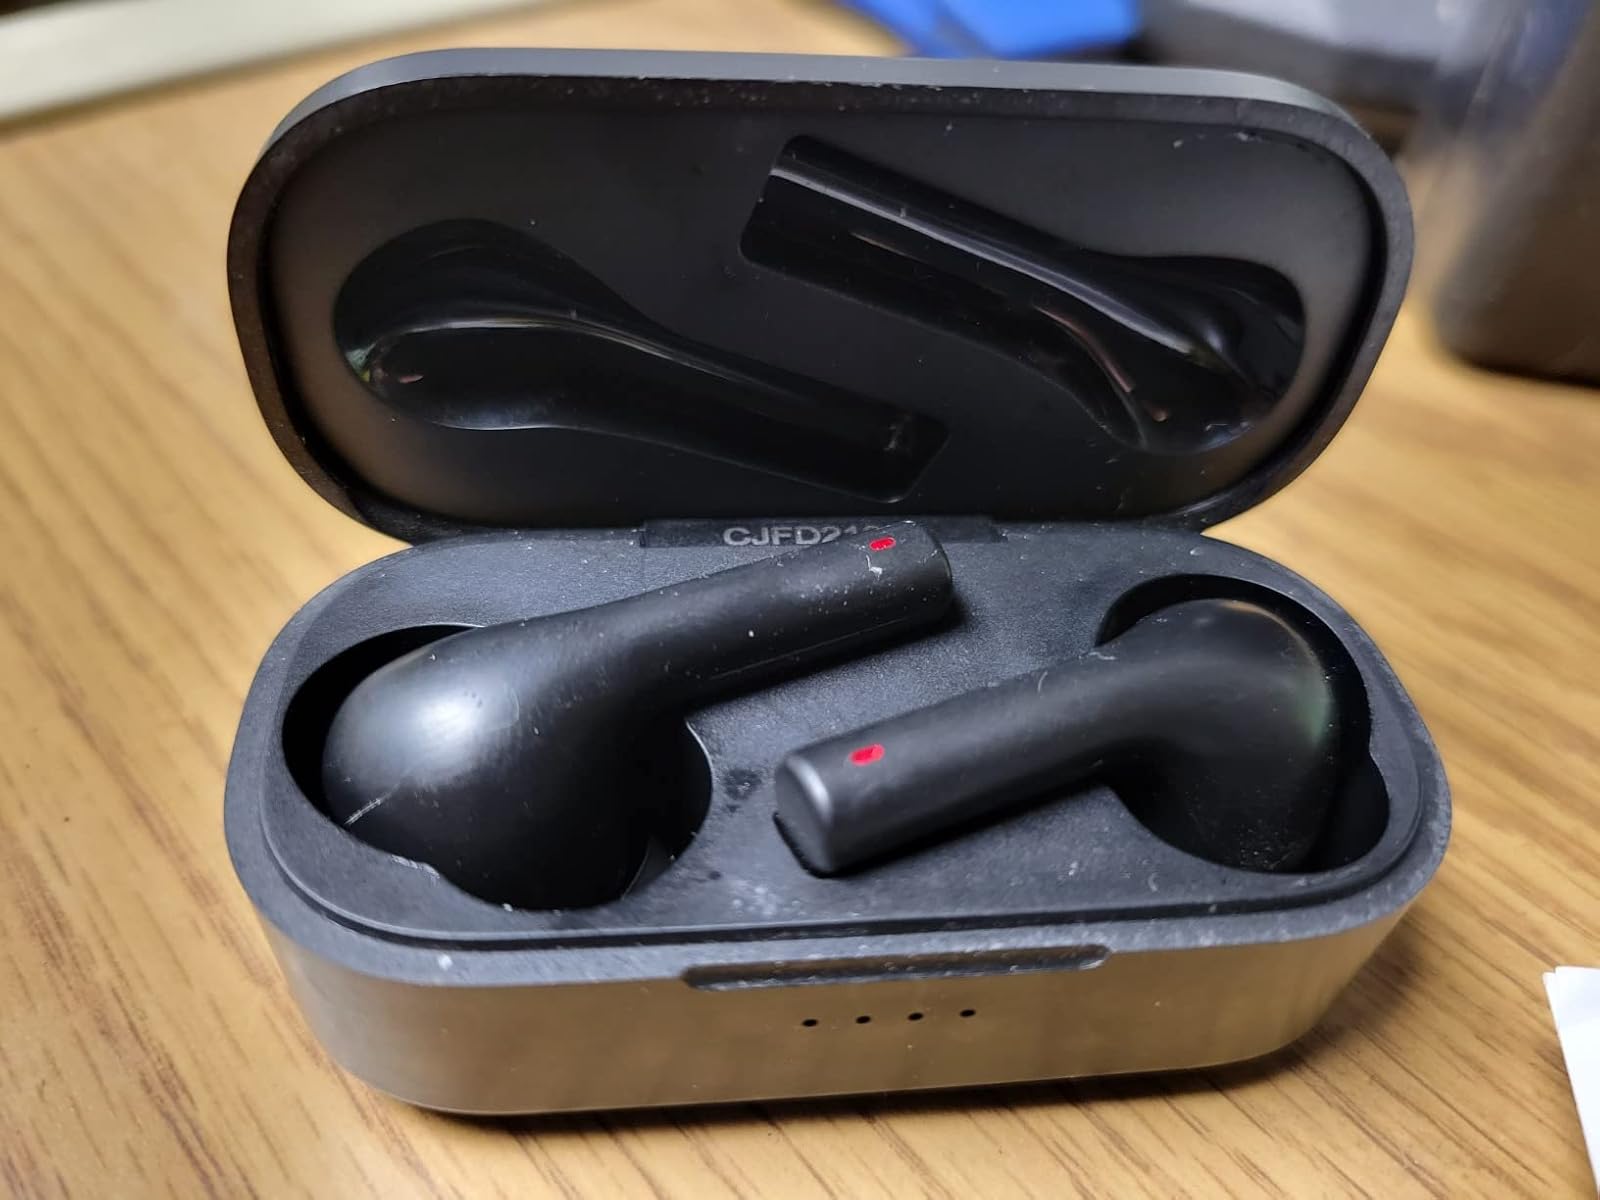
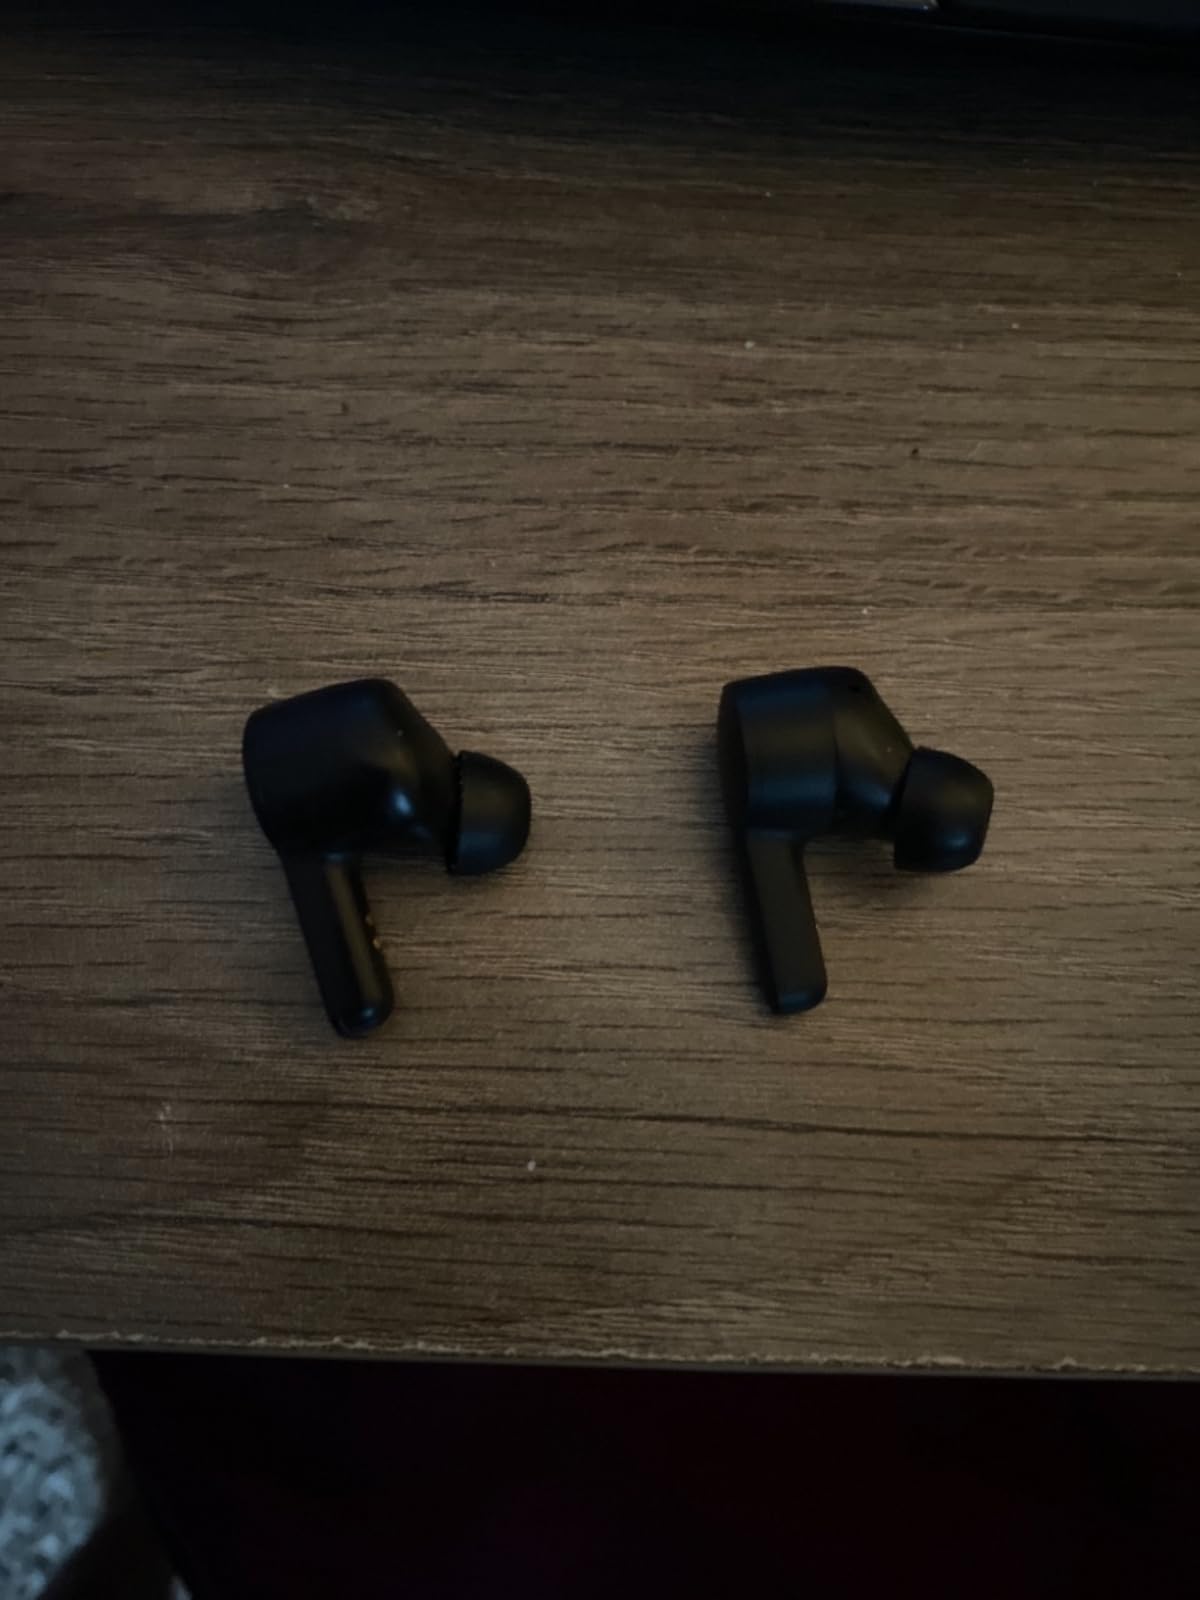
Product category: earbuds
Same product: no